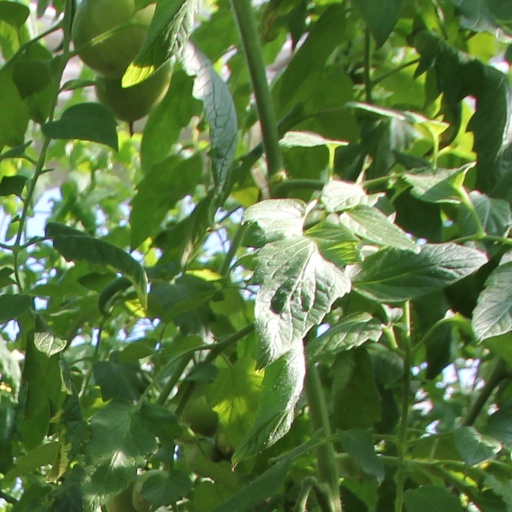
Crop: tomato